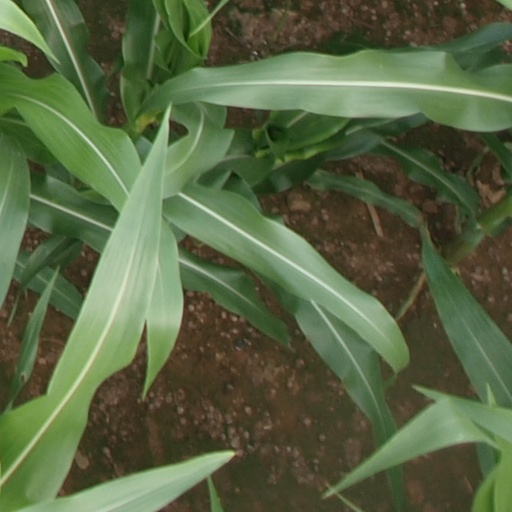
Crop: maize; corn